Mount Carmel Shrine (Quezon City)

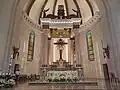
The high altar and apse

Designed by Architect Maximo Vicente Jr. and built in the Modernist style on a Latin cross (cruciform) layout, the shrine is located on a lot along Broadway Avenue in between 4th and 5th Streets. Behind the church is the St. John of the Cross Seminary.